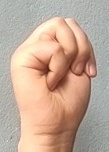
ASL sign: M